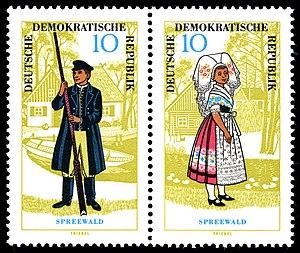
Le costume de la Spreewald est une variante du costume traditionnel sorabe qui était porté dans la région de la Spreewald en Lusace, région historique de l'actuel Brandebourg. Il n'est plus porté aujourd'hui que pour les grandes fêtes religieuses ou pour des manifestations folkloriques.